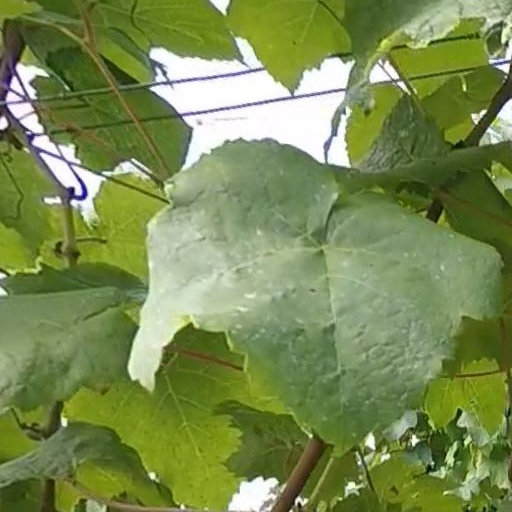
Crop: grape